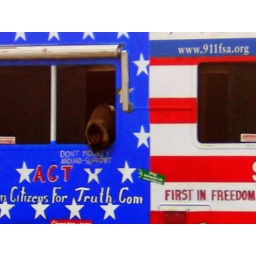
I was surprised to see this monkey in the window of the RV across the road from us.